Testosterone (medication)

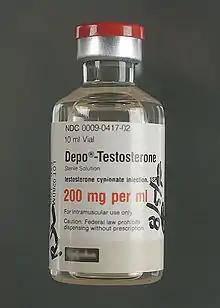
A vial of Depo-Testosterone (testosterone cypionate in oil) for intramuscular injection

Testosterone is marketed under a large number of brand names throughout the world. Major brand names of testosterone and/or its esters include Andriol, Androderm, AndroGel, Axiron, Delatestryl, Depo-Testosterone, Intrinsa, Nebido, Omnadren, Primoteston, Sustanon, Testim, TestoGel, TestoPatch, Testoviron, and Tostran.